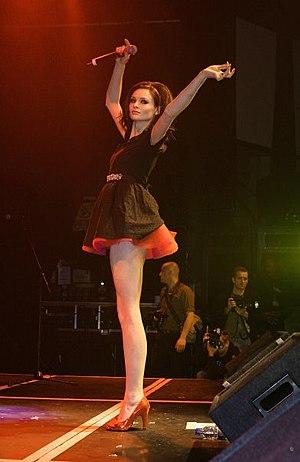
Sophie Ellis-Bextor, née le 10 avril 1979 à Londres, est une chanteuse, auteure-compositrice-interprète, musicienne et mannequin britannique.